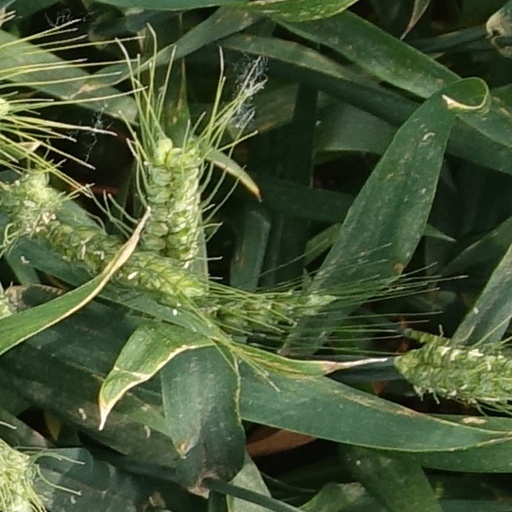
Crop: wheat